Richard Howe, 1st Earl Howe

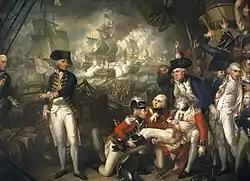
"Lord Howe on the Deck of the Queen Charlotte", by Mather Brown, 1794

Promoted to commander on 5 November 1745, Howe was commanding officer of the sloop in the North Sea during the Jacobite rising of 1745 and was severely wounded in the head while cooperating with a frigate in an engagement with two French privateers. Promoted to post-captain on 10 April 1746, he was given command of the sixth-rate and took part in convoy duties off Lisbon. He transferred to the command of the fourth-rate in Summer 1747 and sailed to the West Indies before becoming Flag Captain to Admiral Sir Charles Knowles, Commander-in-Chief, Jamaica, in the third-rate in October 1748. He was given command of the fifth-rate off the coast of West Africa in March 1751 and then transferred to the command of the sixth-rate in the Mediterranean Fleet in June 1752.